General Dynamics F-16 Fighting Falcon

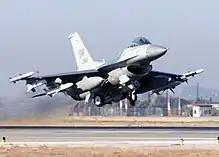
Jet heavily armed with weapons under wings taking off.

The F-16 has a cropped-delta wing incorporating wing-fuselage blending and forebody vortex-control strakes; a fixed-geometry, underslung air intake (with splitter plate) to the single turbofan jet engine; a conventional tri-plane empennage arrangement with all-moving horizontal "stabilator" tailplanes; a pair of ventral fins beneath the fuselage aft of the wing's trailing edge; and a tricycle landing gear configuration with the aft-retracting, steerable nose gear deploying a short distance behind the inlet lip. There is a boom-style aerial refueling receptacle located behind the single-piece "bubble" canopy of the cockpit. Split-flap speedbrakes are located at the aft end of the wing-body fairing, and a tailhook is mounted underneath the fuselage. A fairing beneath the rudder often houses ECM equipment or a drag chute. Later F-16 models feature a long dorsal fairing along the fuselage's "spine", housing additional equipment or fuel.